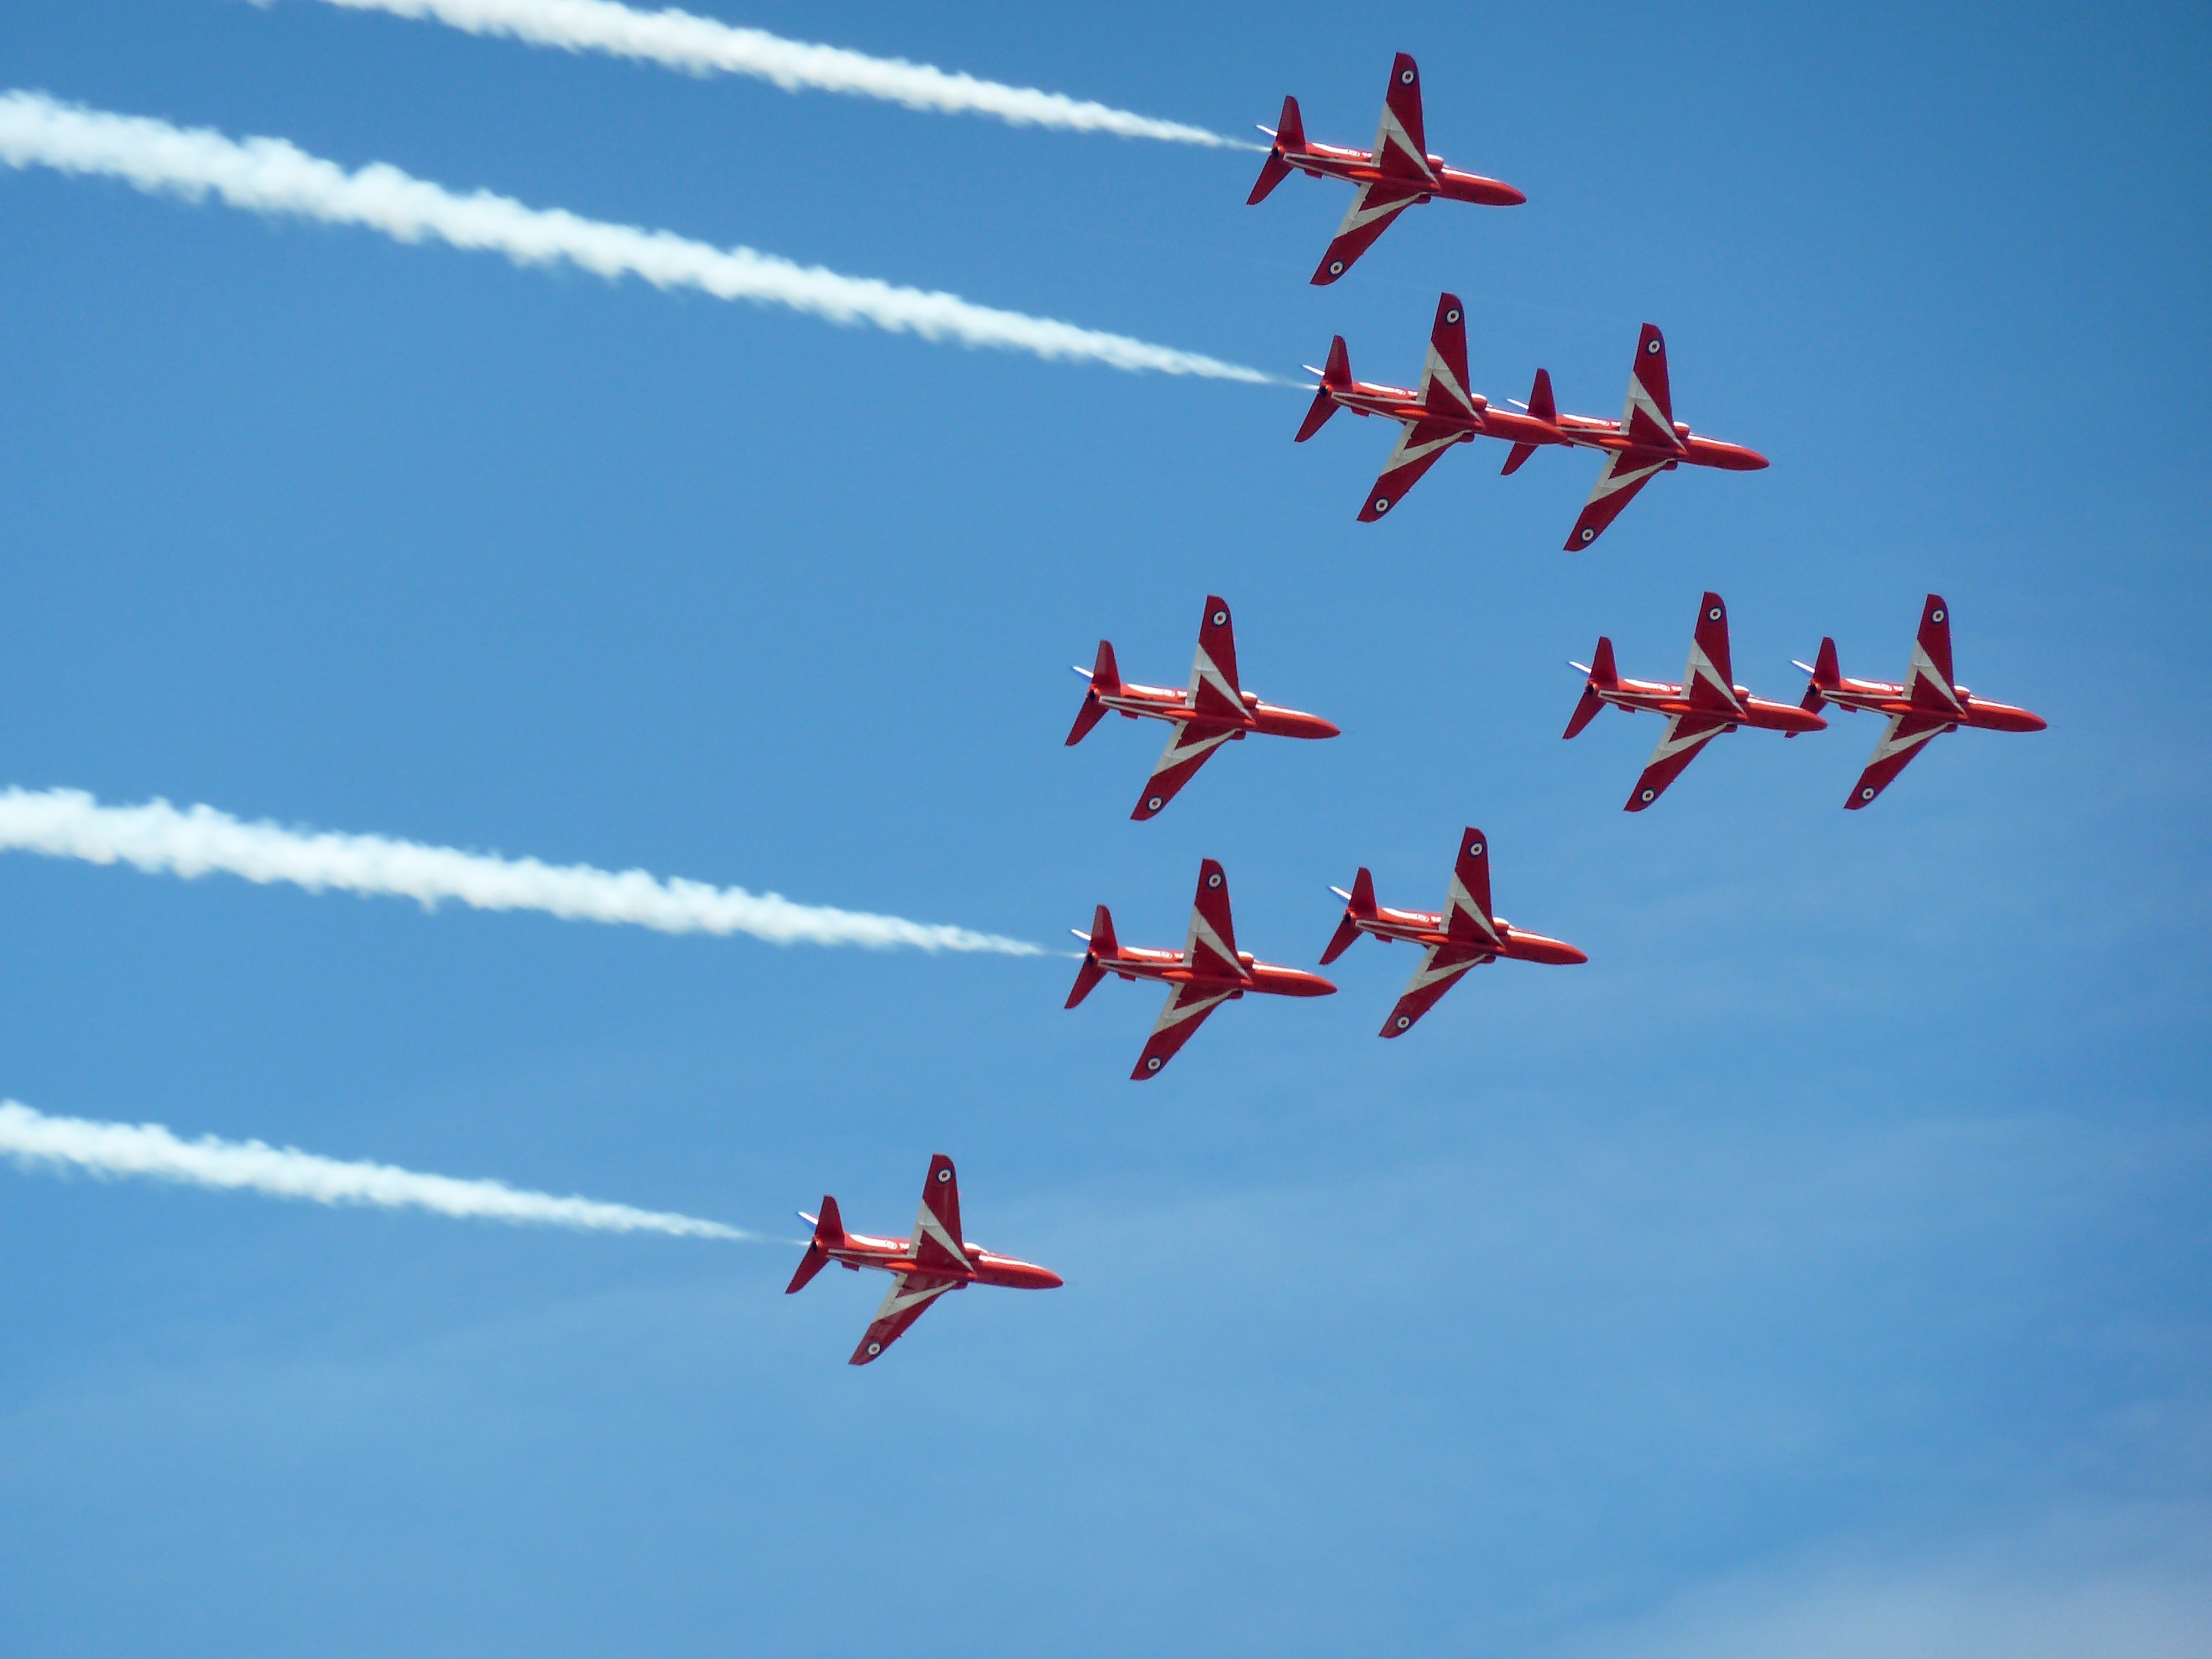
wing, sky, fly, smoke, airplane, aircraft, jet, red, aviation, flight, toy, education, contrail, beautiful, arrows, airshow, air show, air force, aerobatics, atmosphere of earth, general aviation